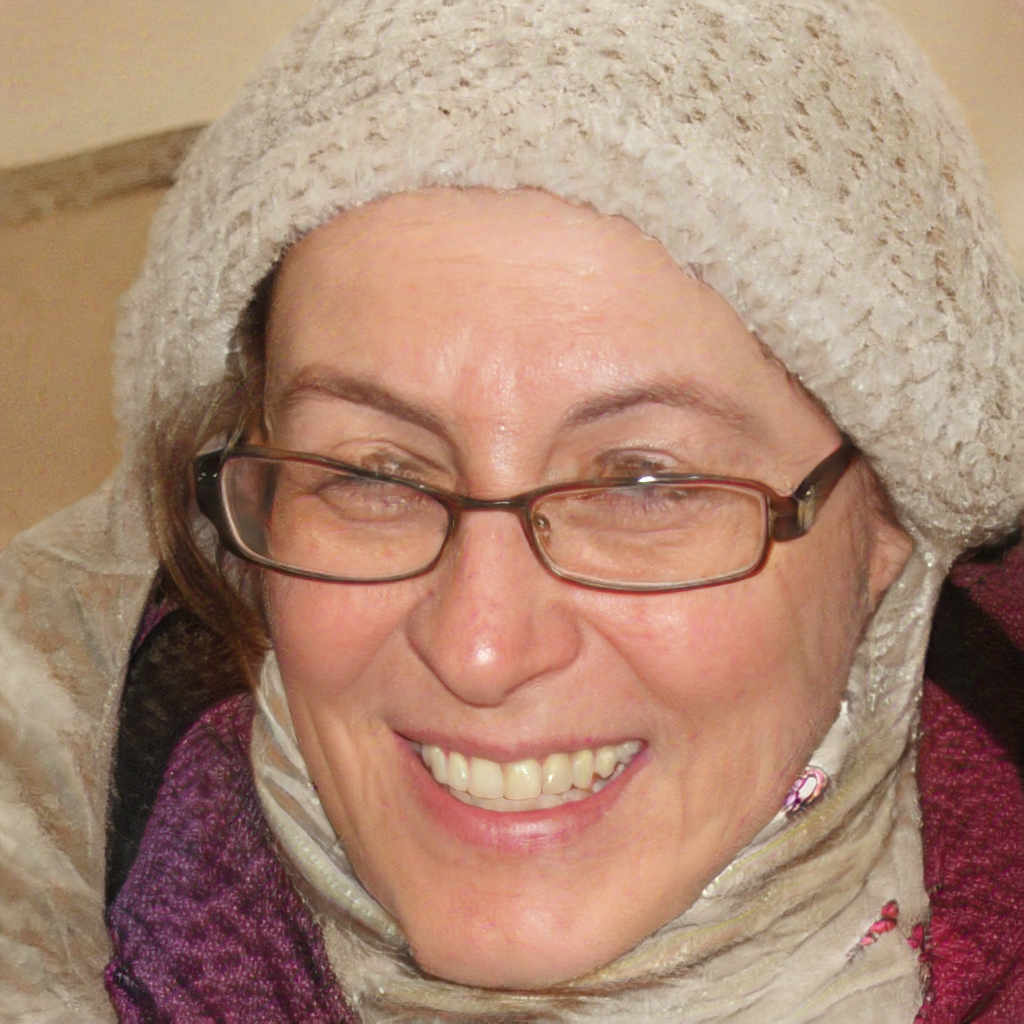
Gender: Female